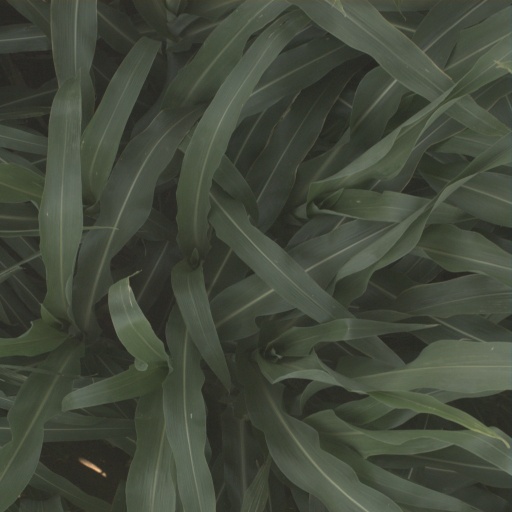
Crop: sorghum